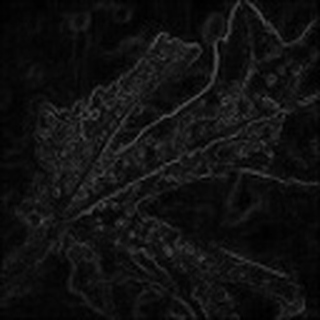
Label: cotton_aphids